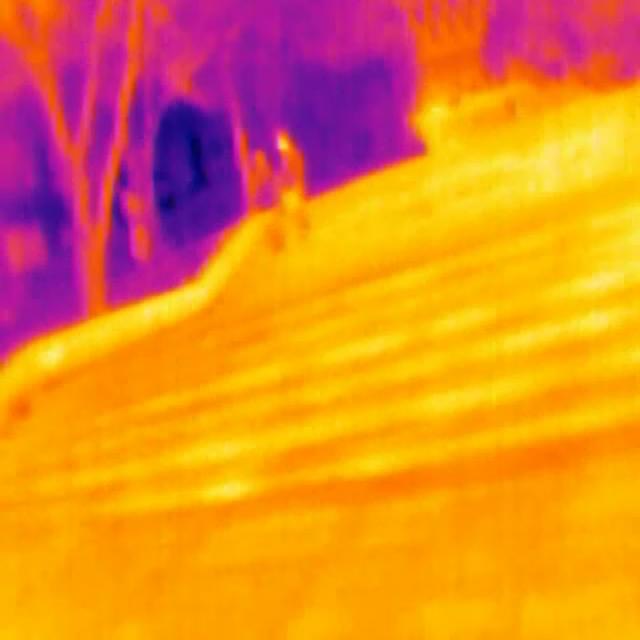
Detected objects:
label: person